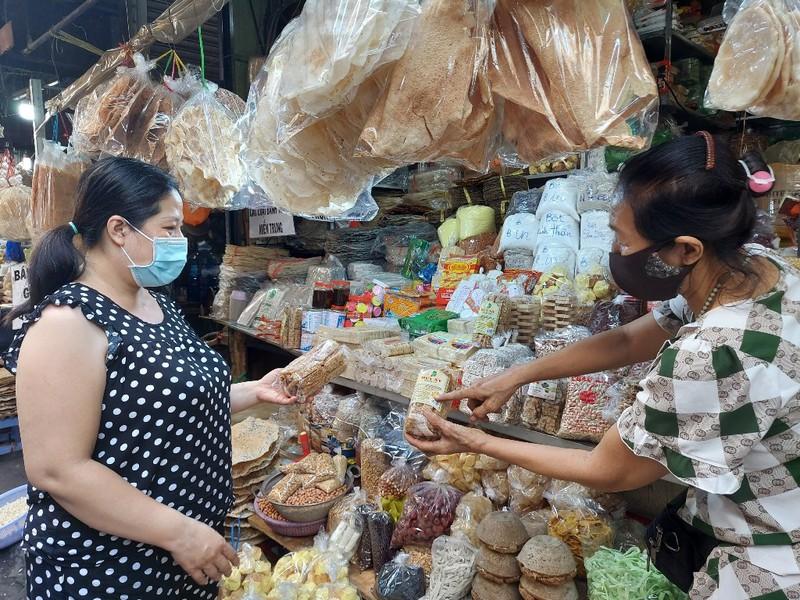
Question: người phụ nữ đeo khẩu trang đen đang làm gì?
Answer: đang tư vấn hàng cho người phụ nữ mặc áo đen chấm bi